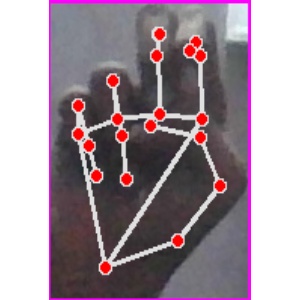
अक्षर: ह